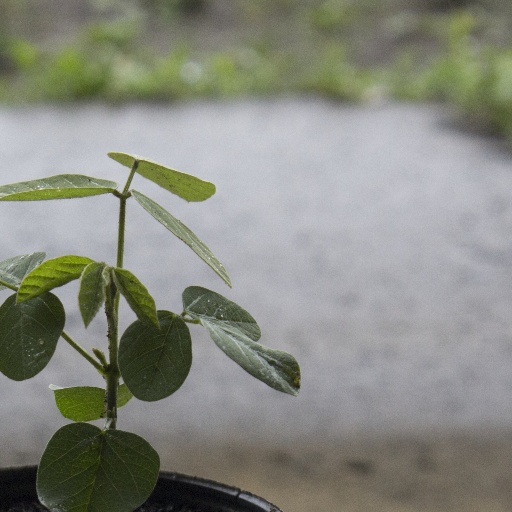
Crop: soybean